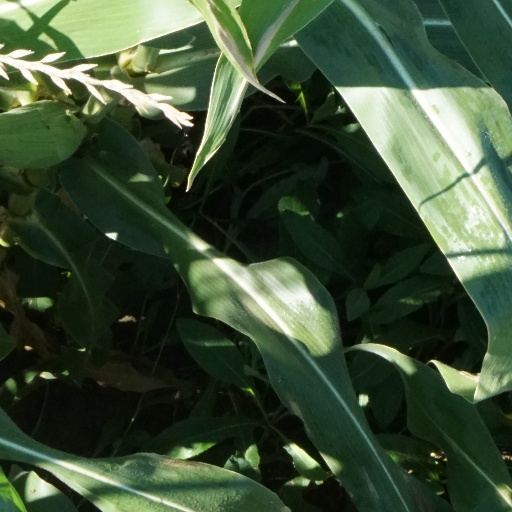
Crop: maize; corn